Ocean Parkway (Brooklyn)

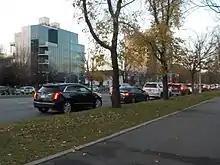
The parkway as seen near Avenue N. In the foreground is a walking path with trees, while in the background are cars sitting in traffic.

The Ocean Parkway station of the New York City Subway's BMT Brighton Line, served by the , is located in Brighton Beach. The Ocean Parkway station is situated on a masonry viaduct, with three groin vaults spanning the parkway and colorful ceramic tiles on its facades. During the construction of the Independent Subway System in the 1920s, local groups also advocated for the construction of a subway line under Ocean Parkway, which was not built.